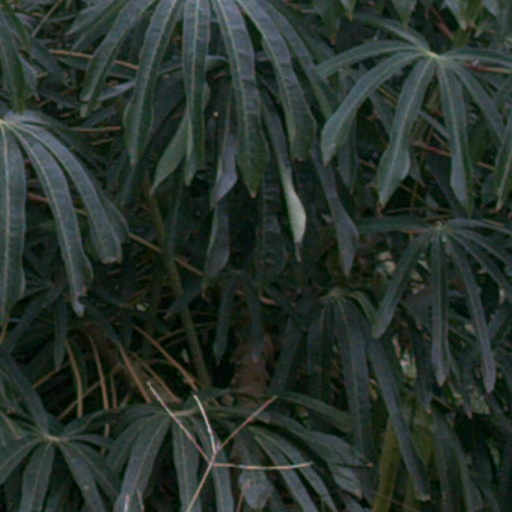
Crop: cassava